Bandhan – Saari Umar Humein Sang Rehna Hai

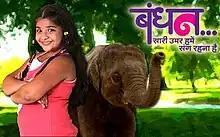

is an Indian television drama show, which premiered on 16 September 2014 and aired on Zee TV until 17 April 2015. It replaced "Ek Mutthi Aasmaan" in its timeslot. The story of the film is about the bond between a little girl named Darpan, and her adopted brother, Ganesh the elephant. The show took a 10-year leap in the episode of 27 January 2015.